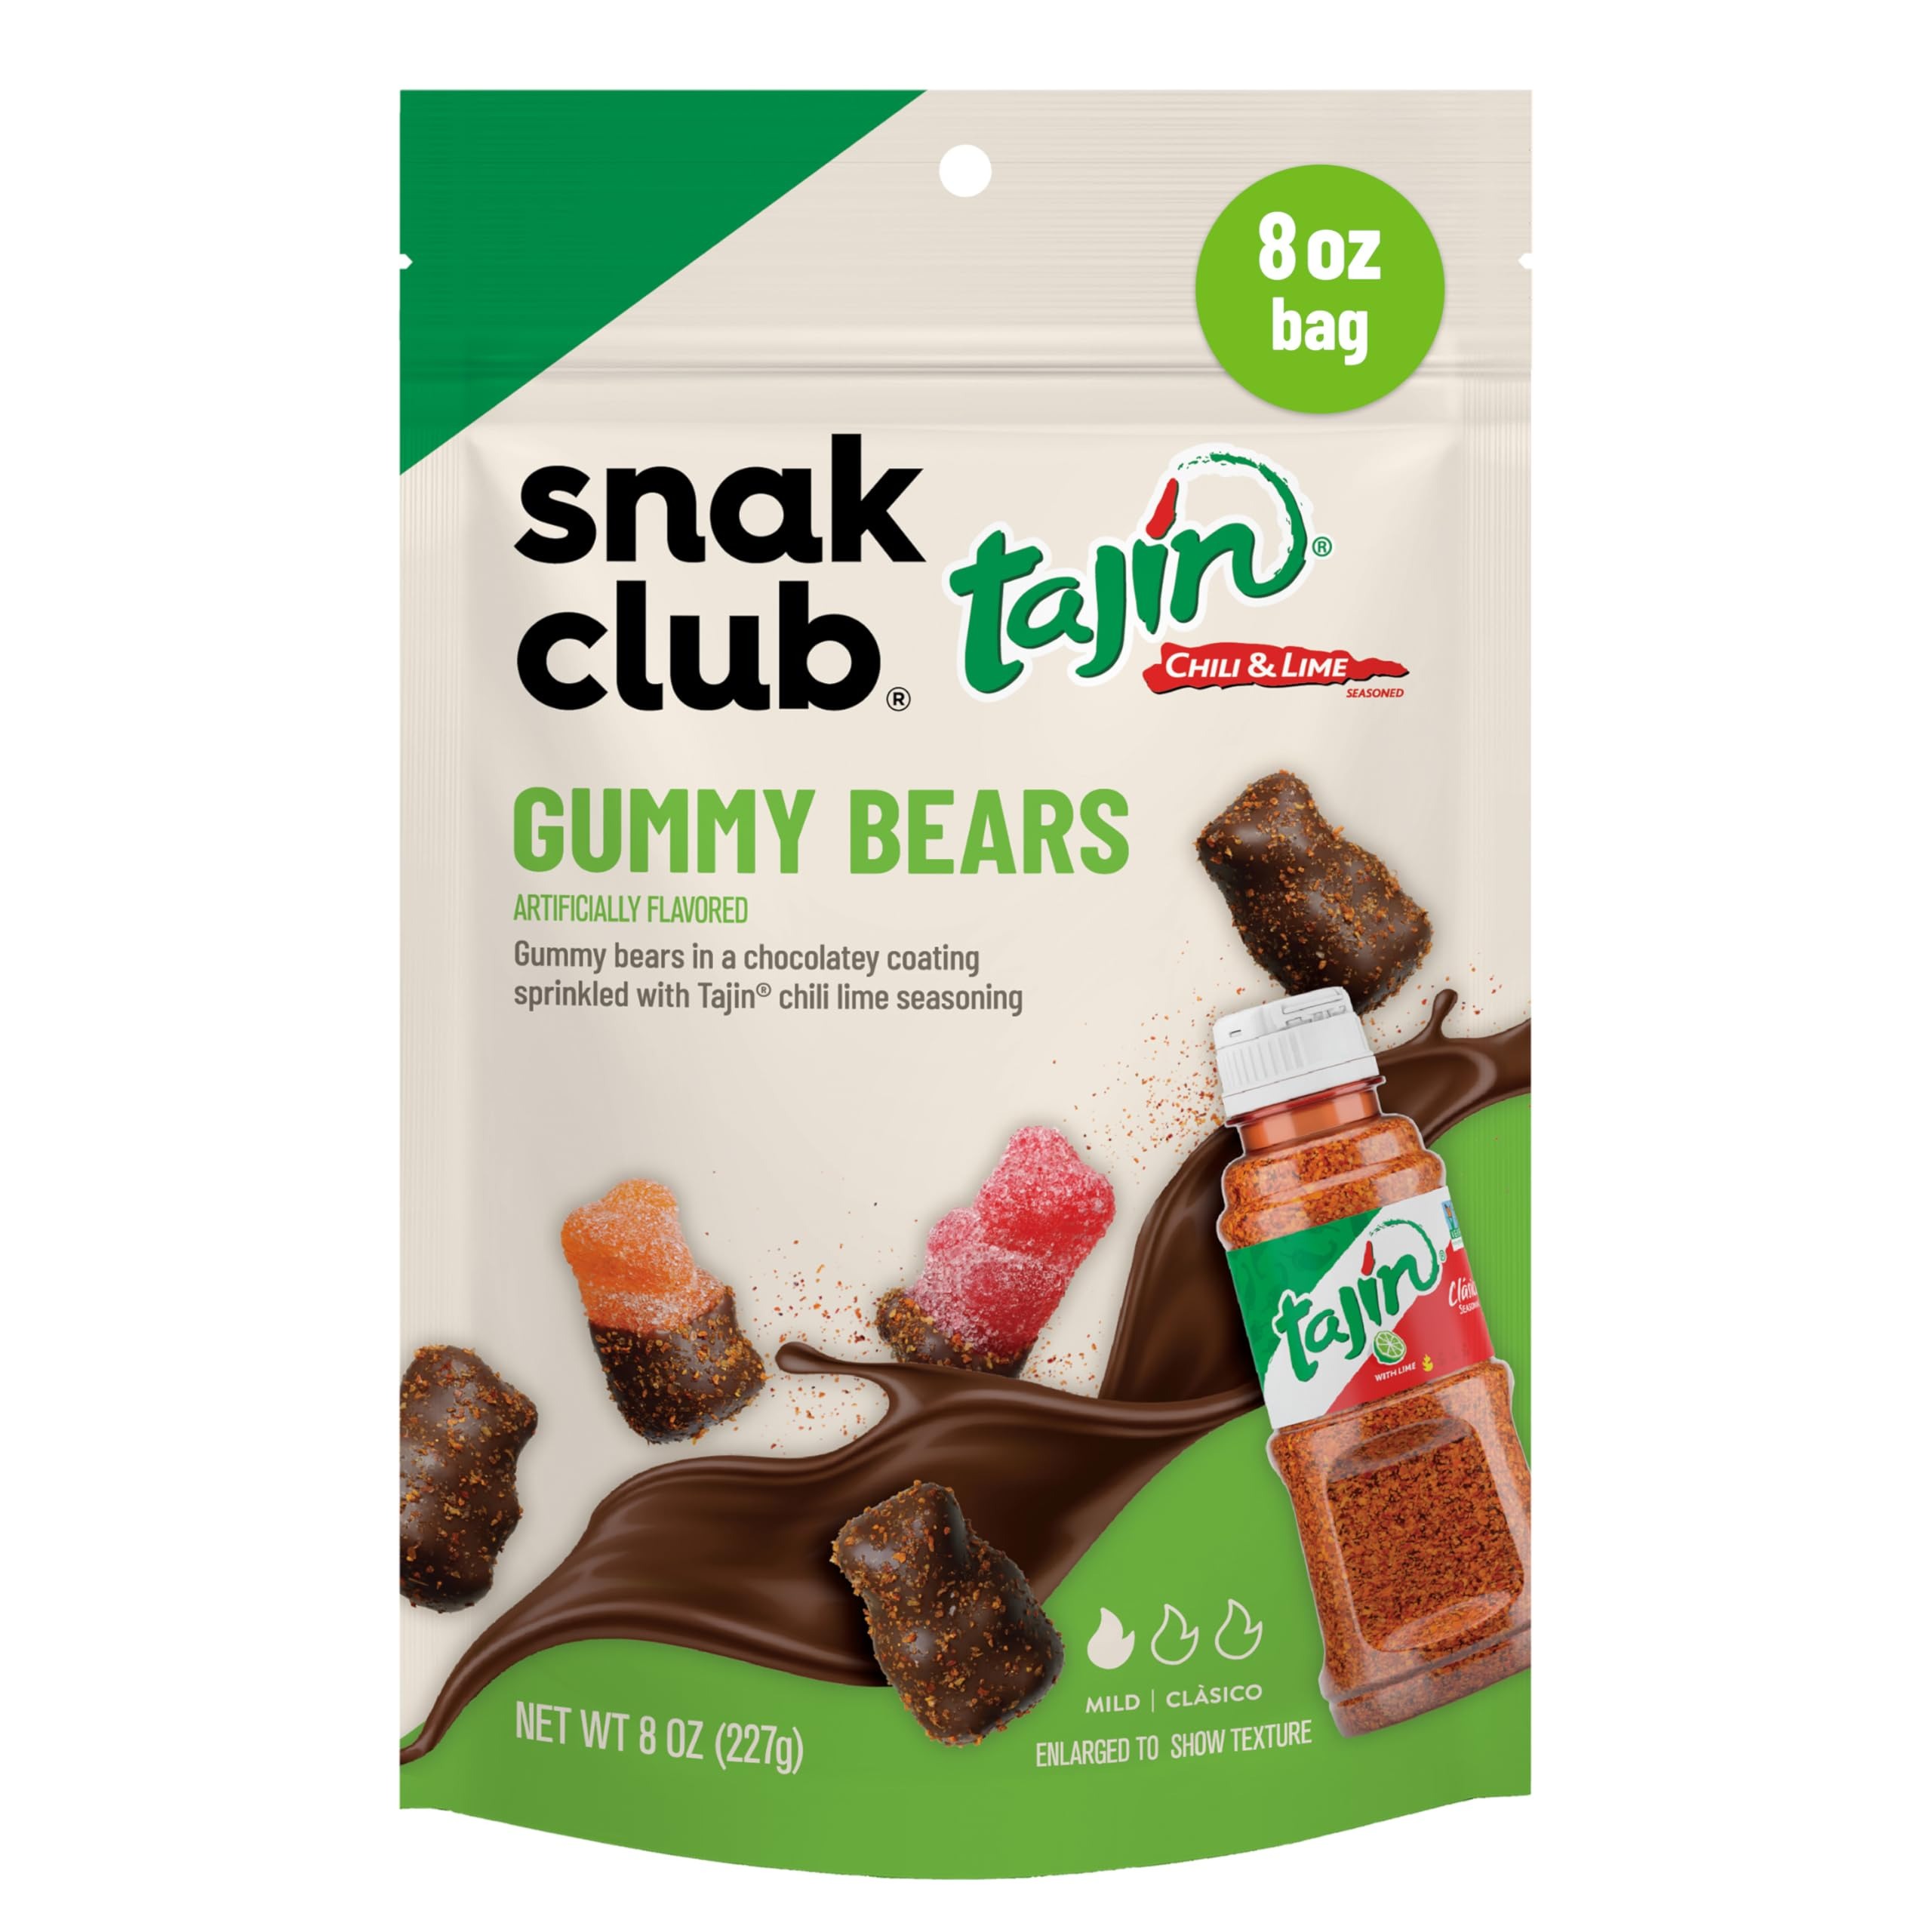
Item Name: Snak Club Tajin Chocolatey Gummy Bears, Assorted Chocolate Covered Fruit Candy Gummies with Chili and Lime Seasoning, Mild, Gluten-Free Snacks, 8 oz Resealable Bag
Bullet Point 1: Sweet and Spicy Reimagined: These chocolatey covered gummy bears are topped with Tajin Clasico seasoning, a mixture of chili peppers, sea salt, and lime. Mild in heat but bold in flavor, the mouthwatering gummies are sure to satisfy.
Bullet Point 2: Mexican Style Sweets: Inspired by Mexican candy, the velvety chocolatey coating, fruity and chewy gummy bears, and spices combine for a flavor explosion. The candies are gluten-free, making them a great snack for many.
Bullet Point 3: Snacks for Every Occasion: This assorted pack of chocolatey gummies with Tajin Clasico includes strawberry, orange, pineapple, lemon, and lime flavors. They’re awesome for travel snacks, party treats, or at-home munching.
Bullet Point 4: Resealable Pouch: The 8 oz resealable bag makes them the perfect sweet treat for sharing or solo-snacking. A touch of spice makes everything nice, and these unique gummies redefine everyday gourmet snacks for snack lovers.
Bullet Point 5: Other Snak Club Cravings: We don’t stop at gummies. From raw, roasted, and seasoned nuts to trail mixes packed with protein, we’ve got bold snacks for you whenever you need them. We also offer chocolatey and Tajin coated clusters and pretzels.
Value: 8.0
Unit: Ounce

Price: 16.18